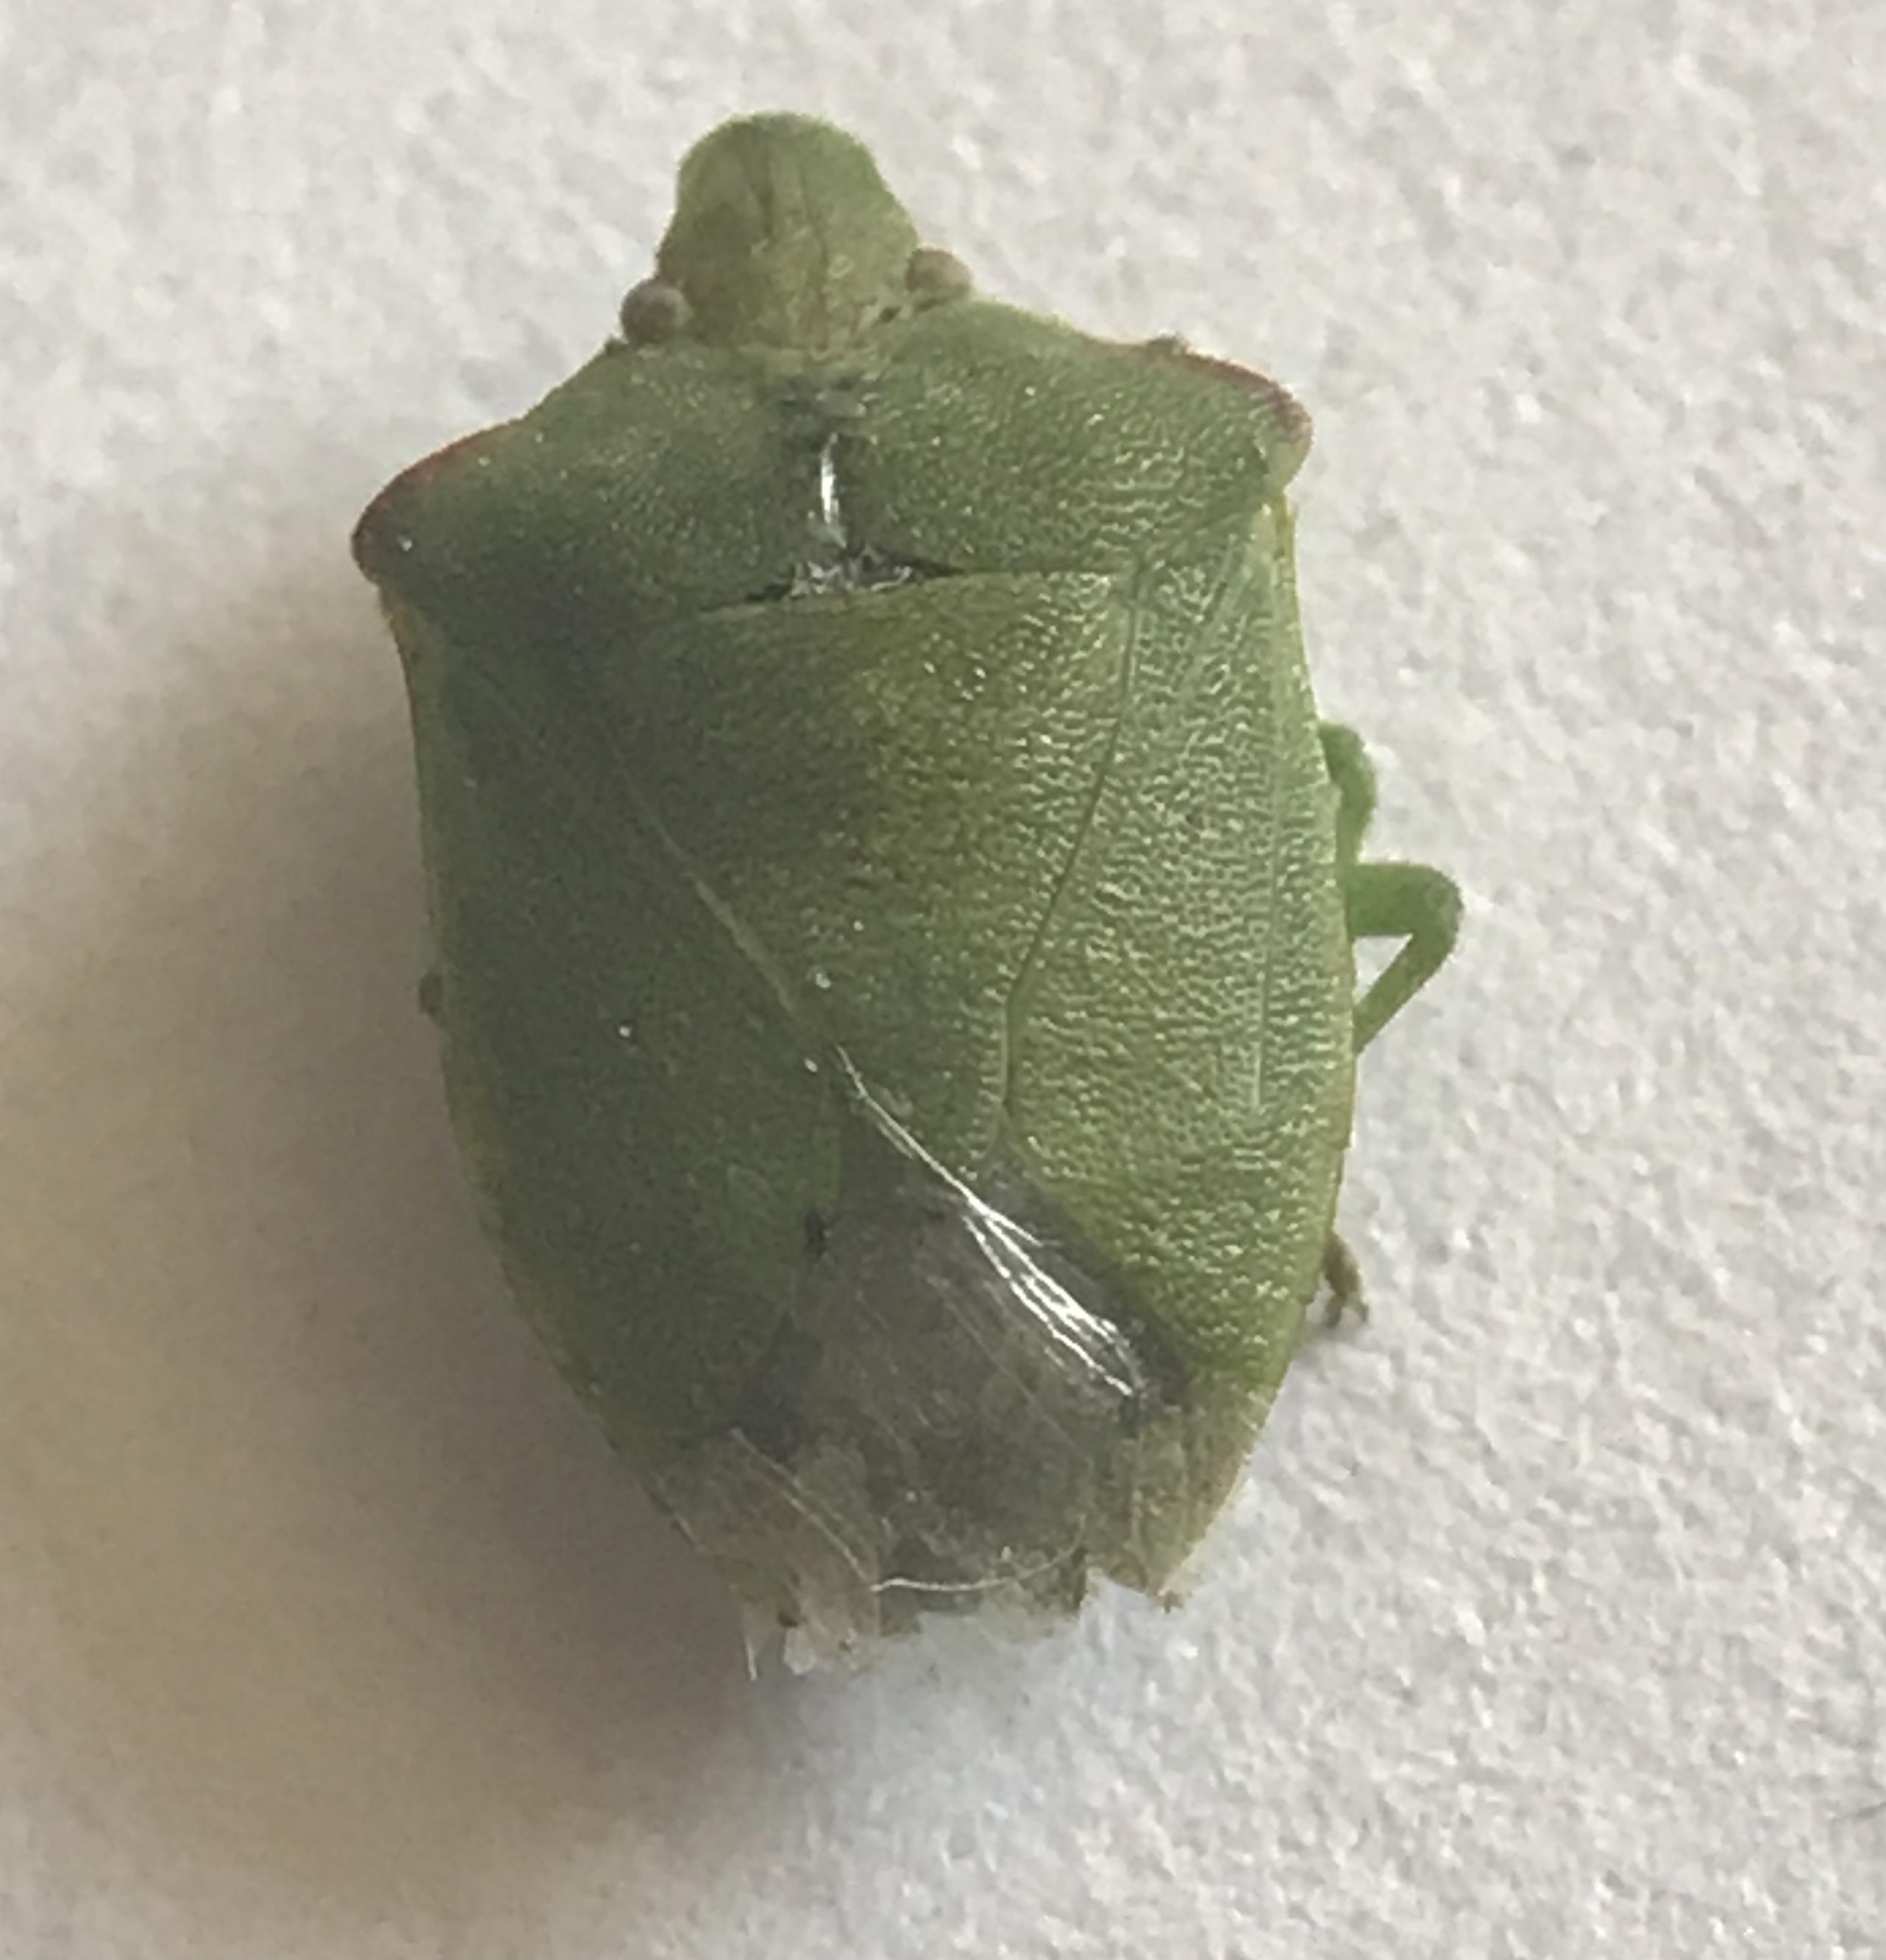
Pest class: stink_bug